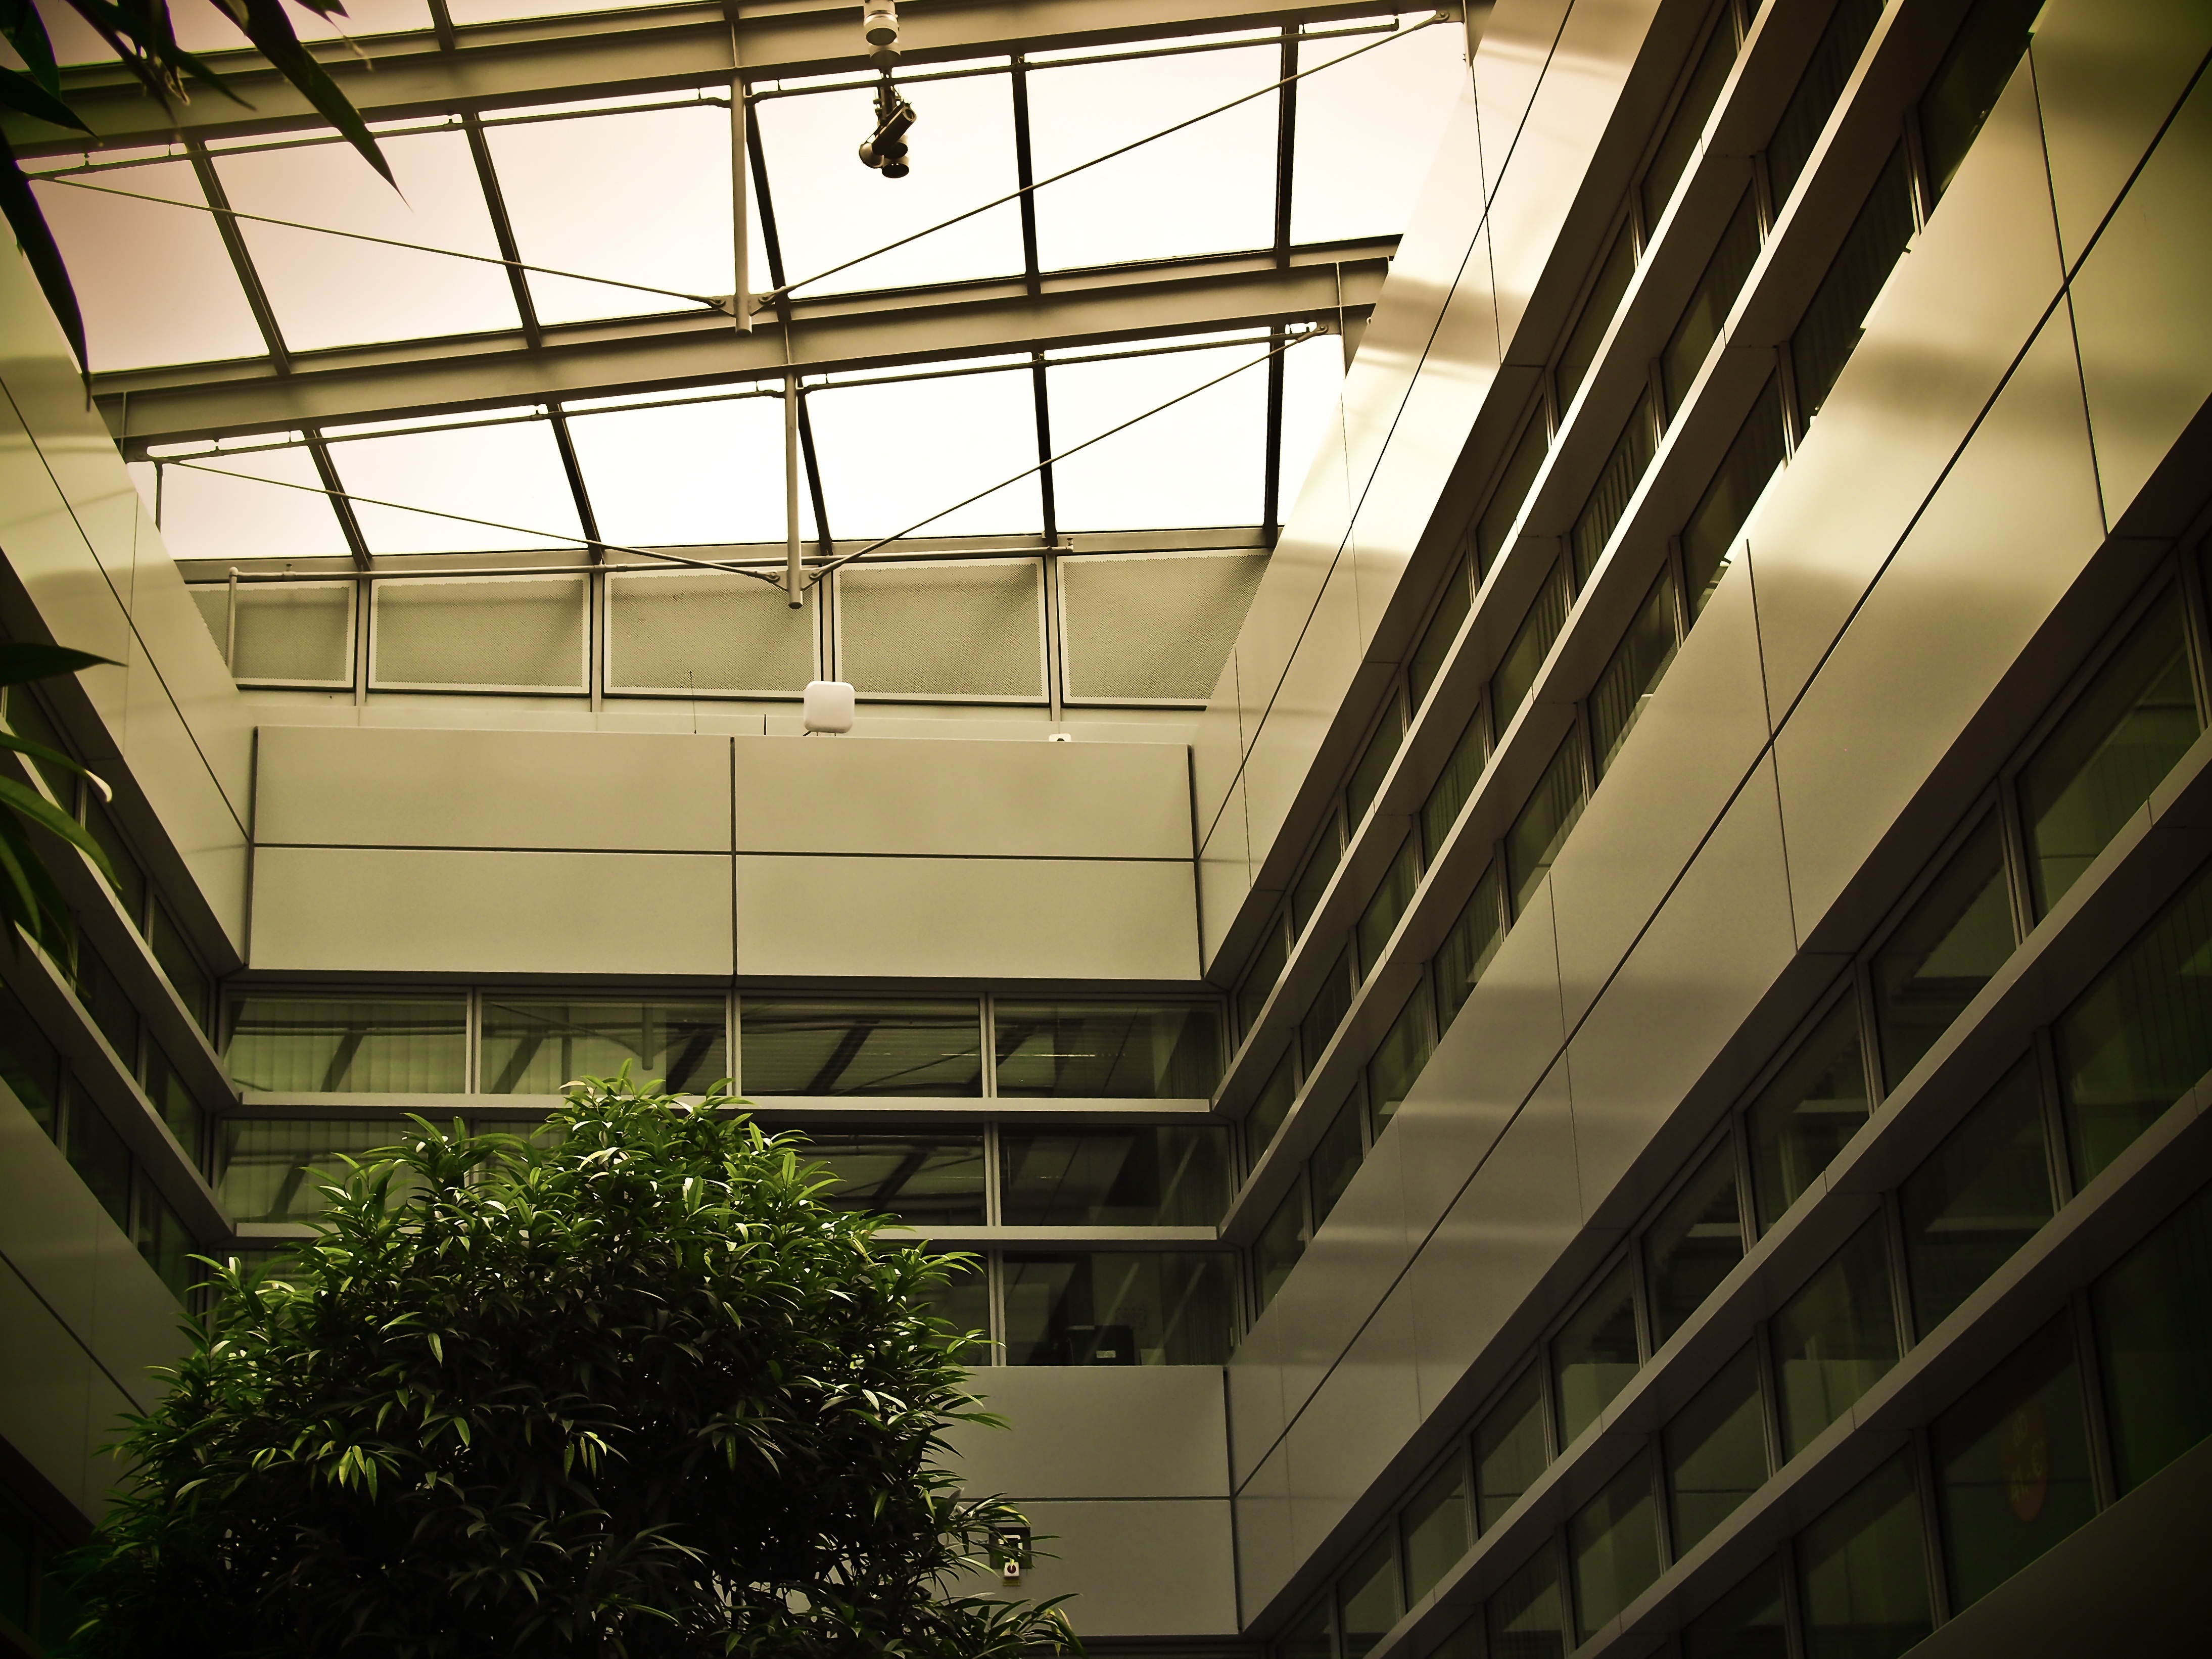
light, architecture, structure, house, window, glass, roof, building, ceiling, hall, facade, professional, lighting, modern, interior design, inside, design, stairs, symmetry, headquarters, daylighting, urban area, window covering